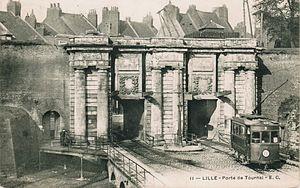
Carte postale ancienne éditée par EC, N°11LILLE
Lille-Saint-Sauveur est un ancien quartier de Lille, reconstruit au cours des années 1960 qui fait partie de Lille-Centre.
La porte de Tournai ou porte de Fives, est une ancienne porte de ville de la ville de Lille édifiée par Vauban en 1673 démolie en 1924 lors du démantèlement des fortifications de Lille. À son emplacement ou à proximité, de grands immeubles administratifs ont été construits à partir des années 1950, Cité administrative, Trésorerie, Hôtel du département.
Liste des portes de ville de Lille.